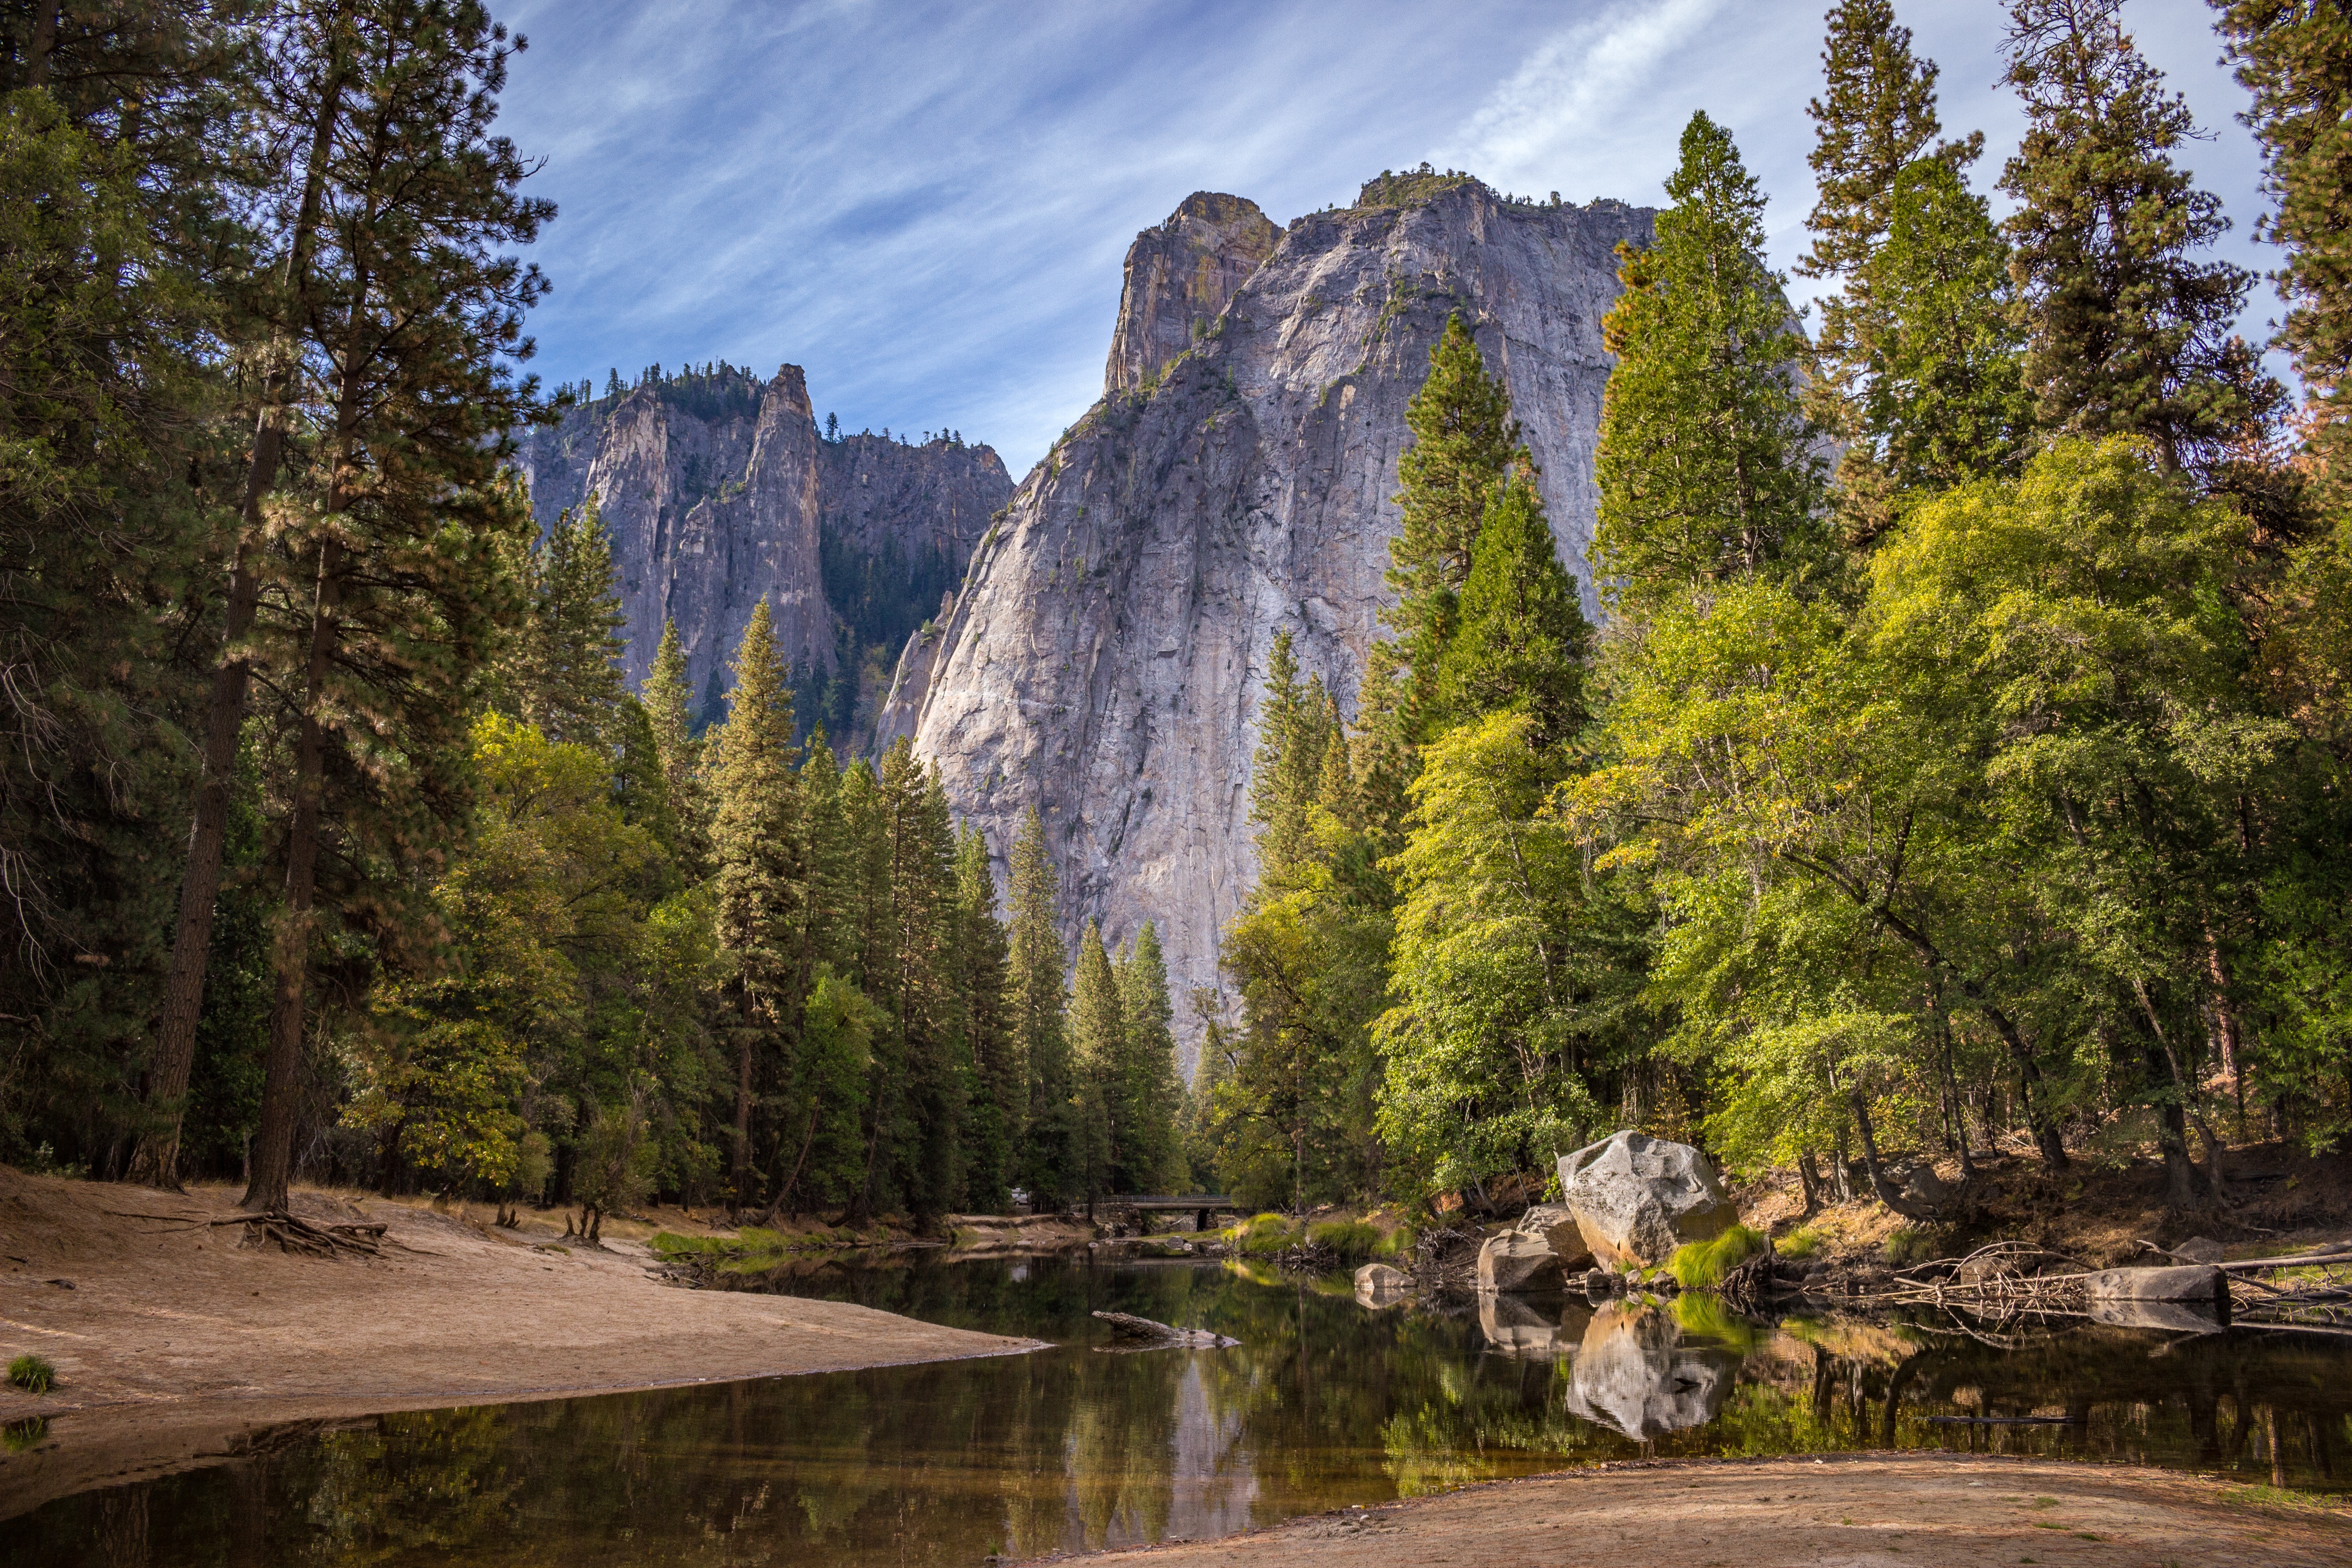
landscape, tree, nature, forest, waterfall, wilderness, mountain, lake, river, valley, mountain range, wildlife, green, reflection, natural, autumn, park, national park, trees, background, beautiful, water feature, ecosystem, riverside, mountian, backgroung